Ancienne Douane, Haguenau

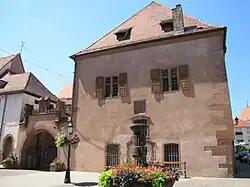
East side of Ancienne Douane in 2010

Ancienne Douane ("Old Custom house") is a Renaissance and Renaissance Revival building in Haguenau, France. It originally stood at the entrance of the town.